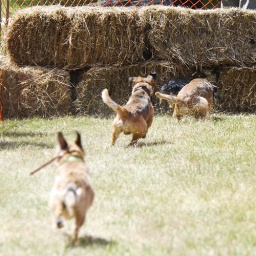
The first dog through the hole in hay bale wall wins...